Tax inversion

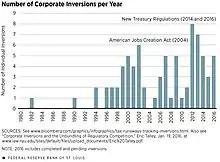
Annual number of US corporate tax inversions (1983–2016). Source: Federal Reserve Bank of St. Louis.

The majority of the less than 100 material tax inversions recorded since 1993 have been of US corporations (85 inversions), seeking to pay less to the US corporate tax system. The only other jurisdiction to experience a material outflow of tax inversions was the United Kingdom from 2007 to 2010 (22 inversions); however, UK inversions largely ceased after the reform of the UK corporate tax code from 2009 to 2012.